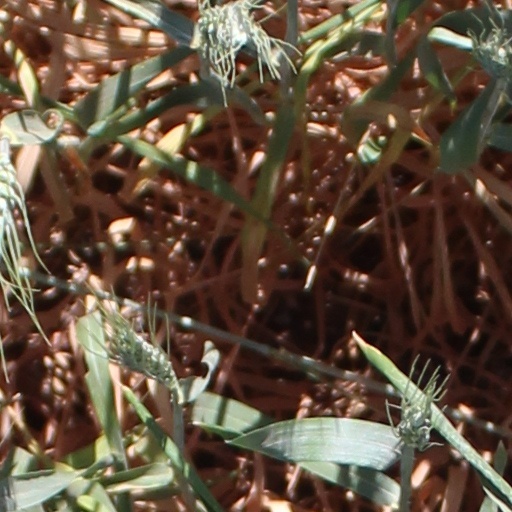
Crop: wheat